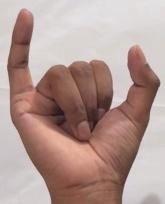
ASL sign: Y